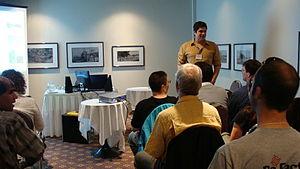
Photo de la conférence «
La conférence est l'une des formes de conversation entre personnes.